Franz Hellens

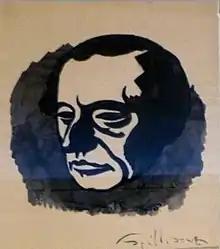
Portrait by Léon Spilliaert (1920)

At the outbreak of war, Hellens was ineligible for service. He spent some months in England before travelling to the Côte d'Azur, where he met many famous artists and writers, and fell in love with a married Russian named Maria Marcovna Miloslawski (1893–1947). He returned with her to Brussels in 1920, the same year he published "Mélusine", and married her on 20 July 1925, having divorced Marguerite in 1919. They had one daughter, Marie-Elisabeth (b. 1927), and two sons, Alexandre (1921–1940) and Serge (b. 1929).